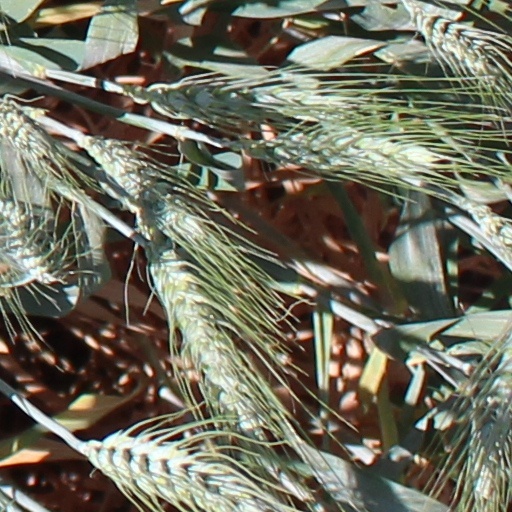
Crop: wheat